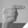
ASL letter: G